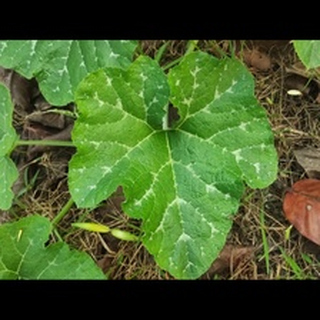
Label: healthy_pumpkin